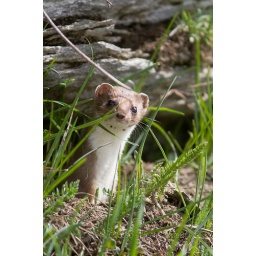
A very close encounter with this cute tiny animal in Moncenisio.